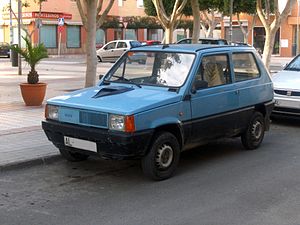
Seat Panda
SEAT Panda
SEAT Panda var en tredørs mikrobil, som i opbygningen og delvist også motoren svarede til den italienske søstermodel Fiat Panda.